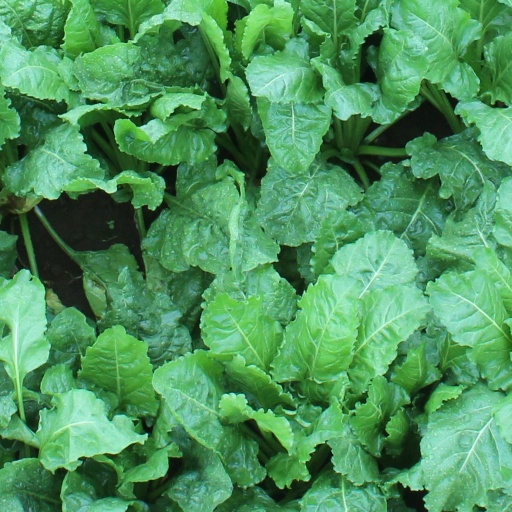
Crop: sugar beet